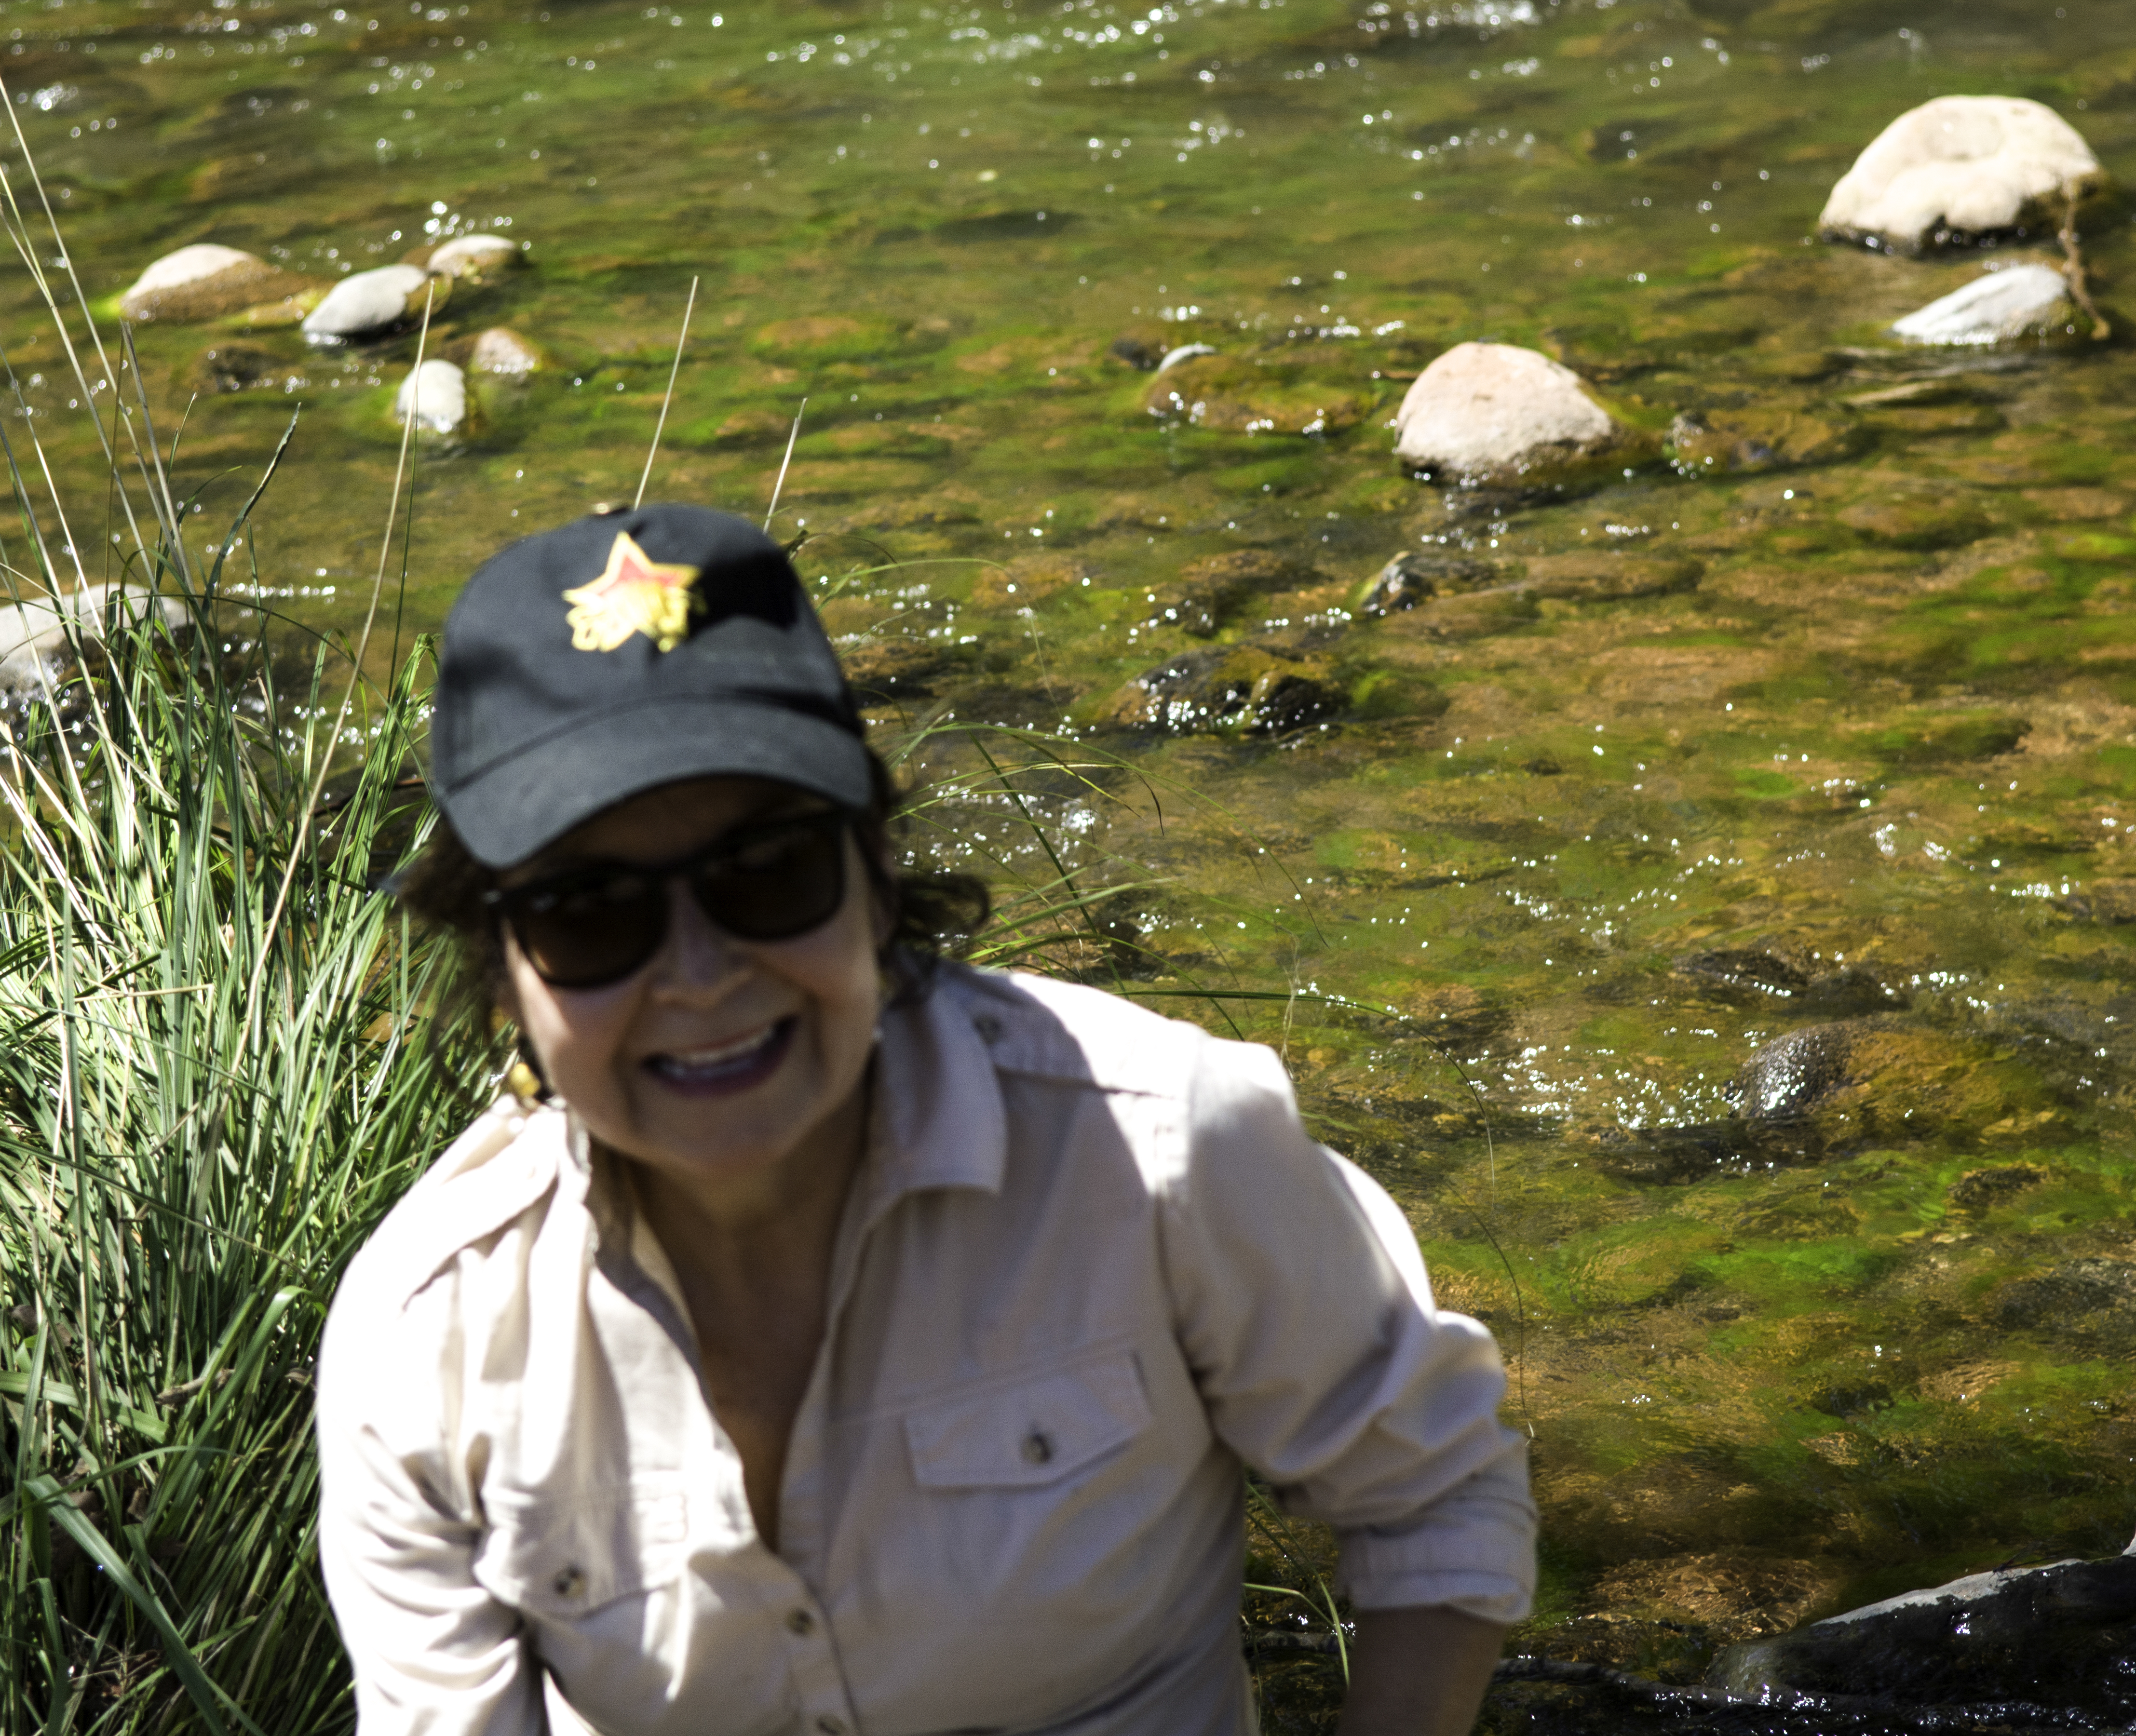
wilderness, sunset, flower, palmtrees, marccooper, wigwam, route66, palmsprings, wigwammotel, wigwamholbrook, sedona, natural environment, recreational fishing